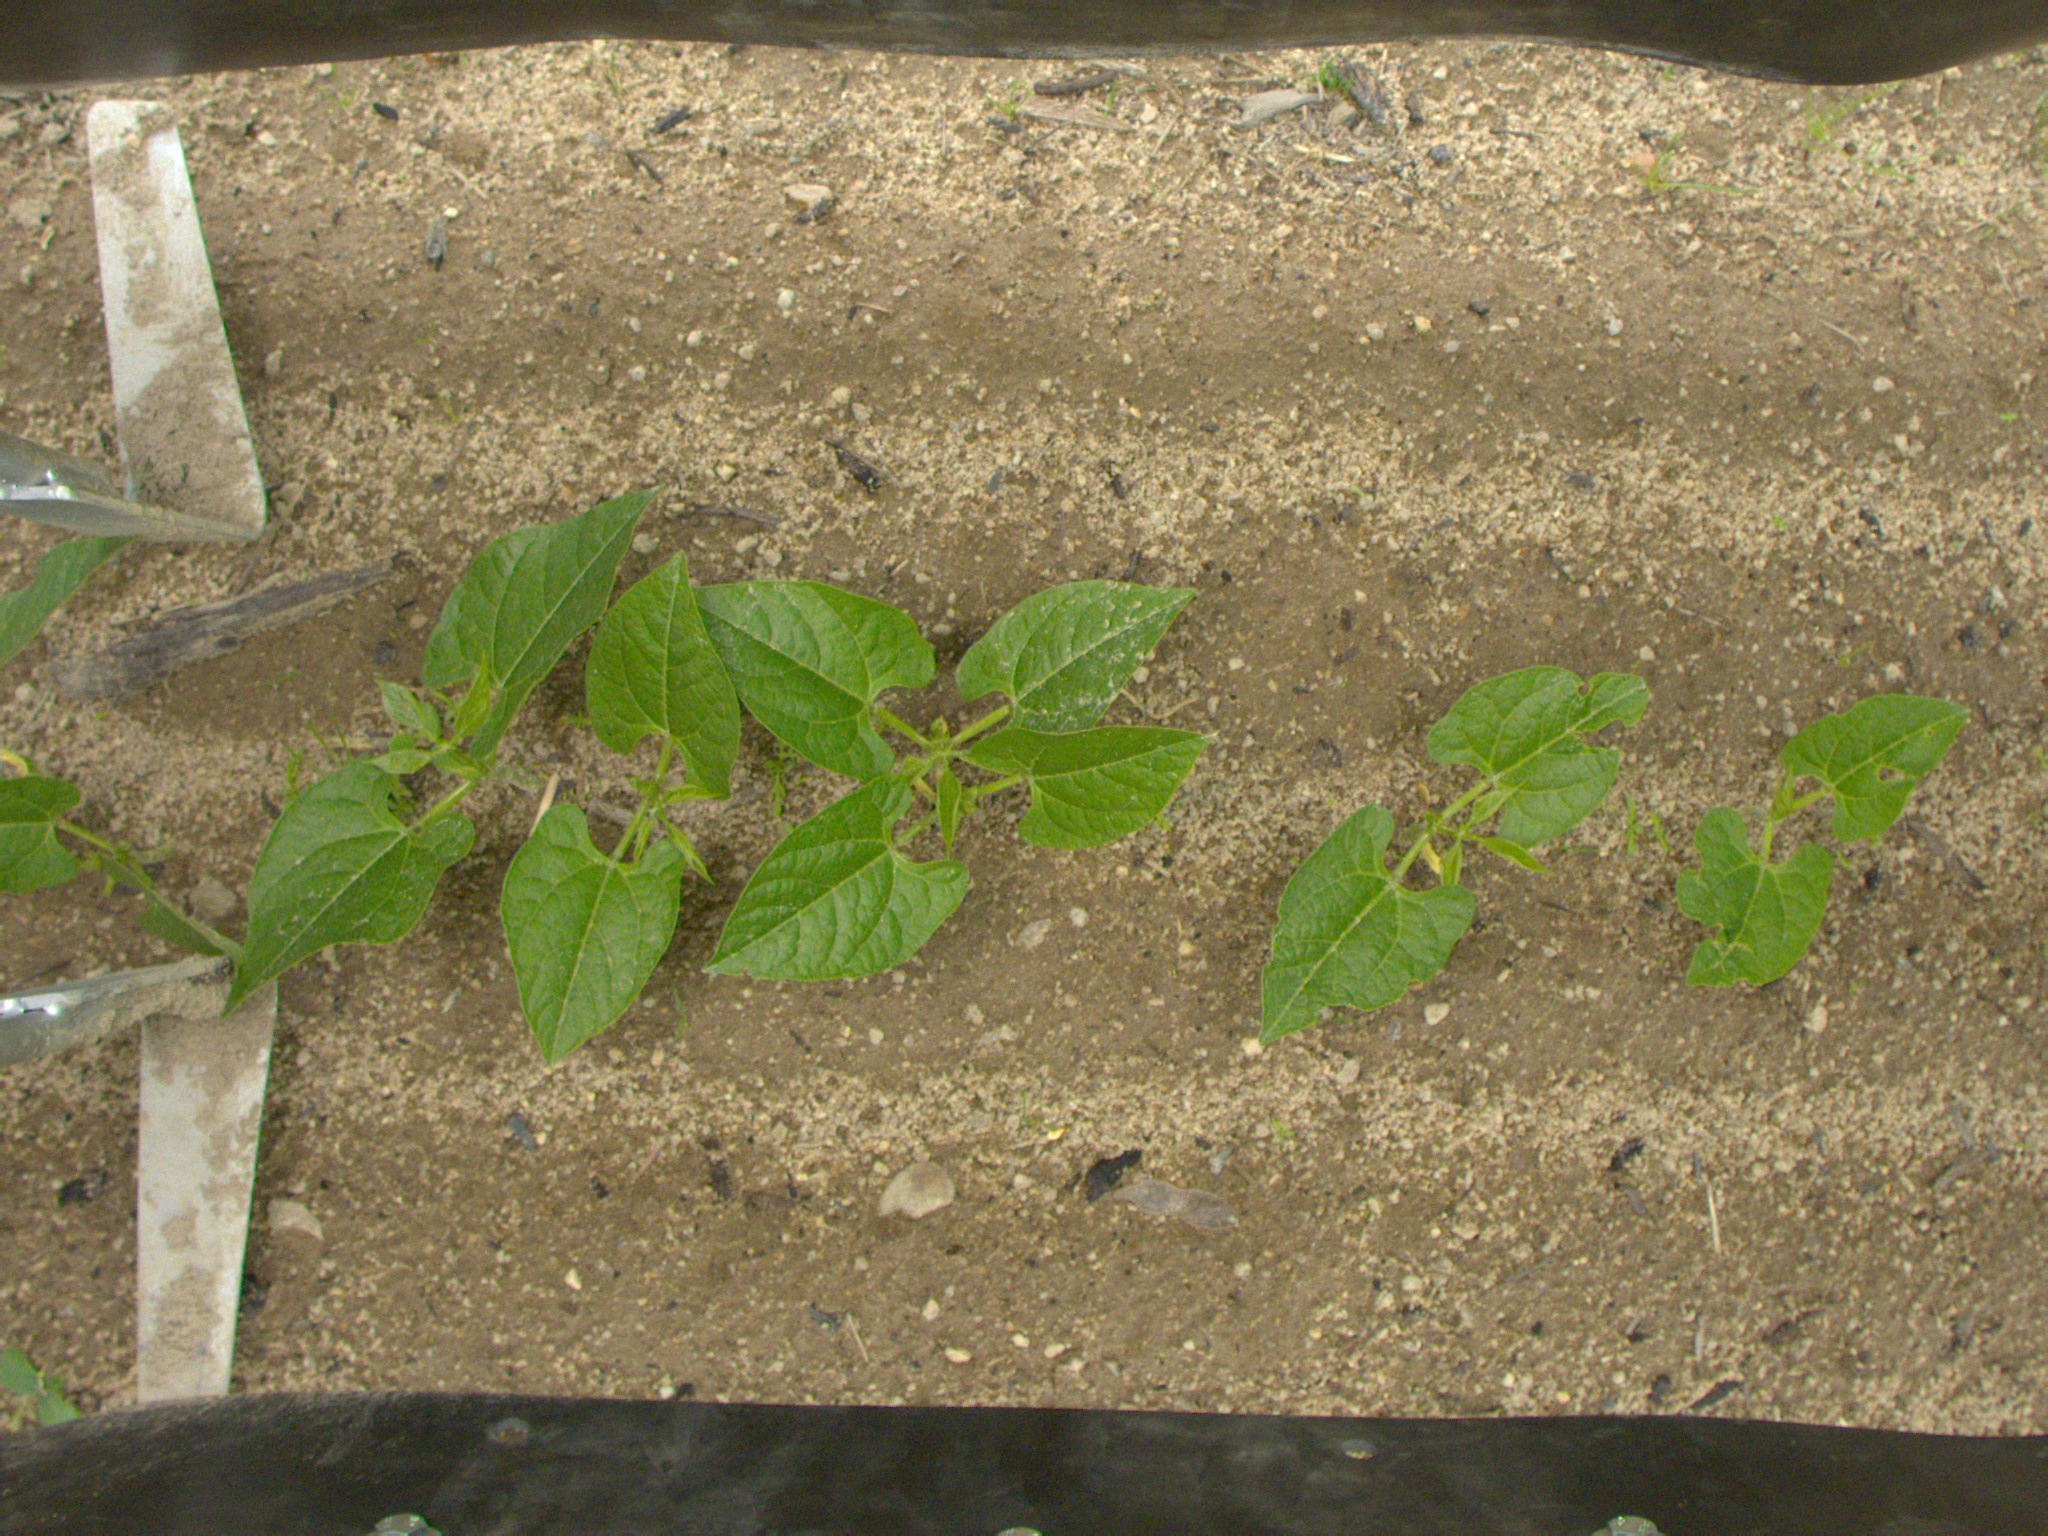
Crop: bean
Objects: bean, bean, bean, bean, bean, bean, bean